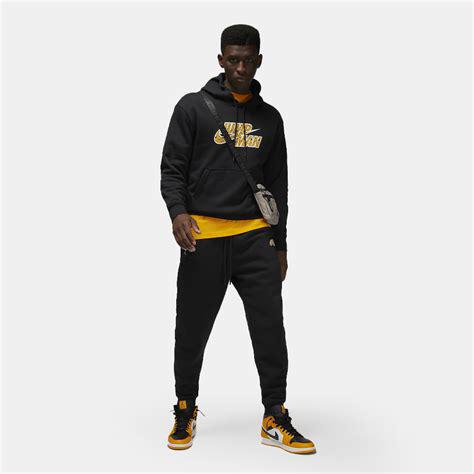
Brand: Jordan
Model: Jumpman MVP